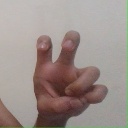
अक्षर: छ